Attack at Fromelles

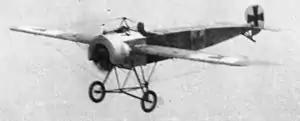

The postponement failed to reach the 58th Australian Battalion, which attacked with some of the 59th Australian Battalion and was stopped in no man's land with many casualties, while survivors from three battalions found their way back after dark. Despite reinforcements, the situation of the 14th Australian Brigade in the German lines became desperate. Artillery fire and German counter-attacks from the open right flank forced a slow withdrawal in the dark. On the left flank, more troops were sent forward, with ammunition, to the 8th Australian Brigade at dusk and at every soldier who could be found was sent forward. Consolidation in the German lines was slow as the troops lacked experience, many officers had become casualties and there was no dry soil to fill sandbags, mud being a poor substitute. German counter-attacks on the front and flanks, with machine gun fire from Delangre Farm, De Mouquet Farm and the Tadpole, began at on 20 July, forcing a retirement to the German first line and then a withdrawal to the original front line; many Australians were cut off and captured.